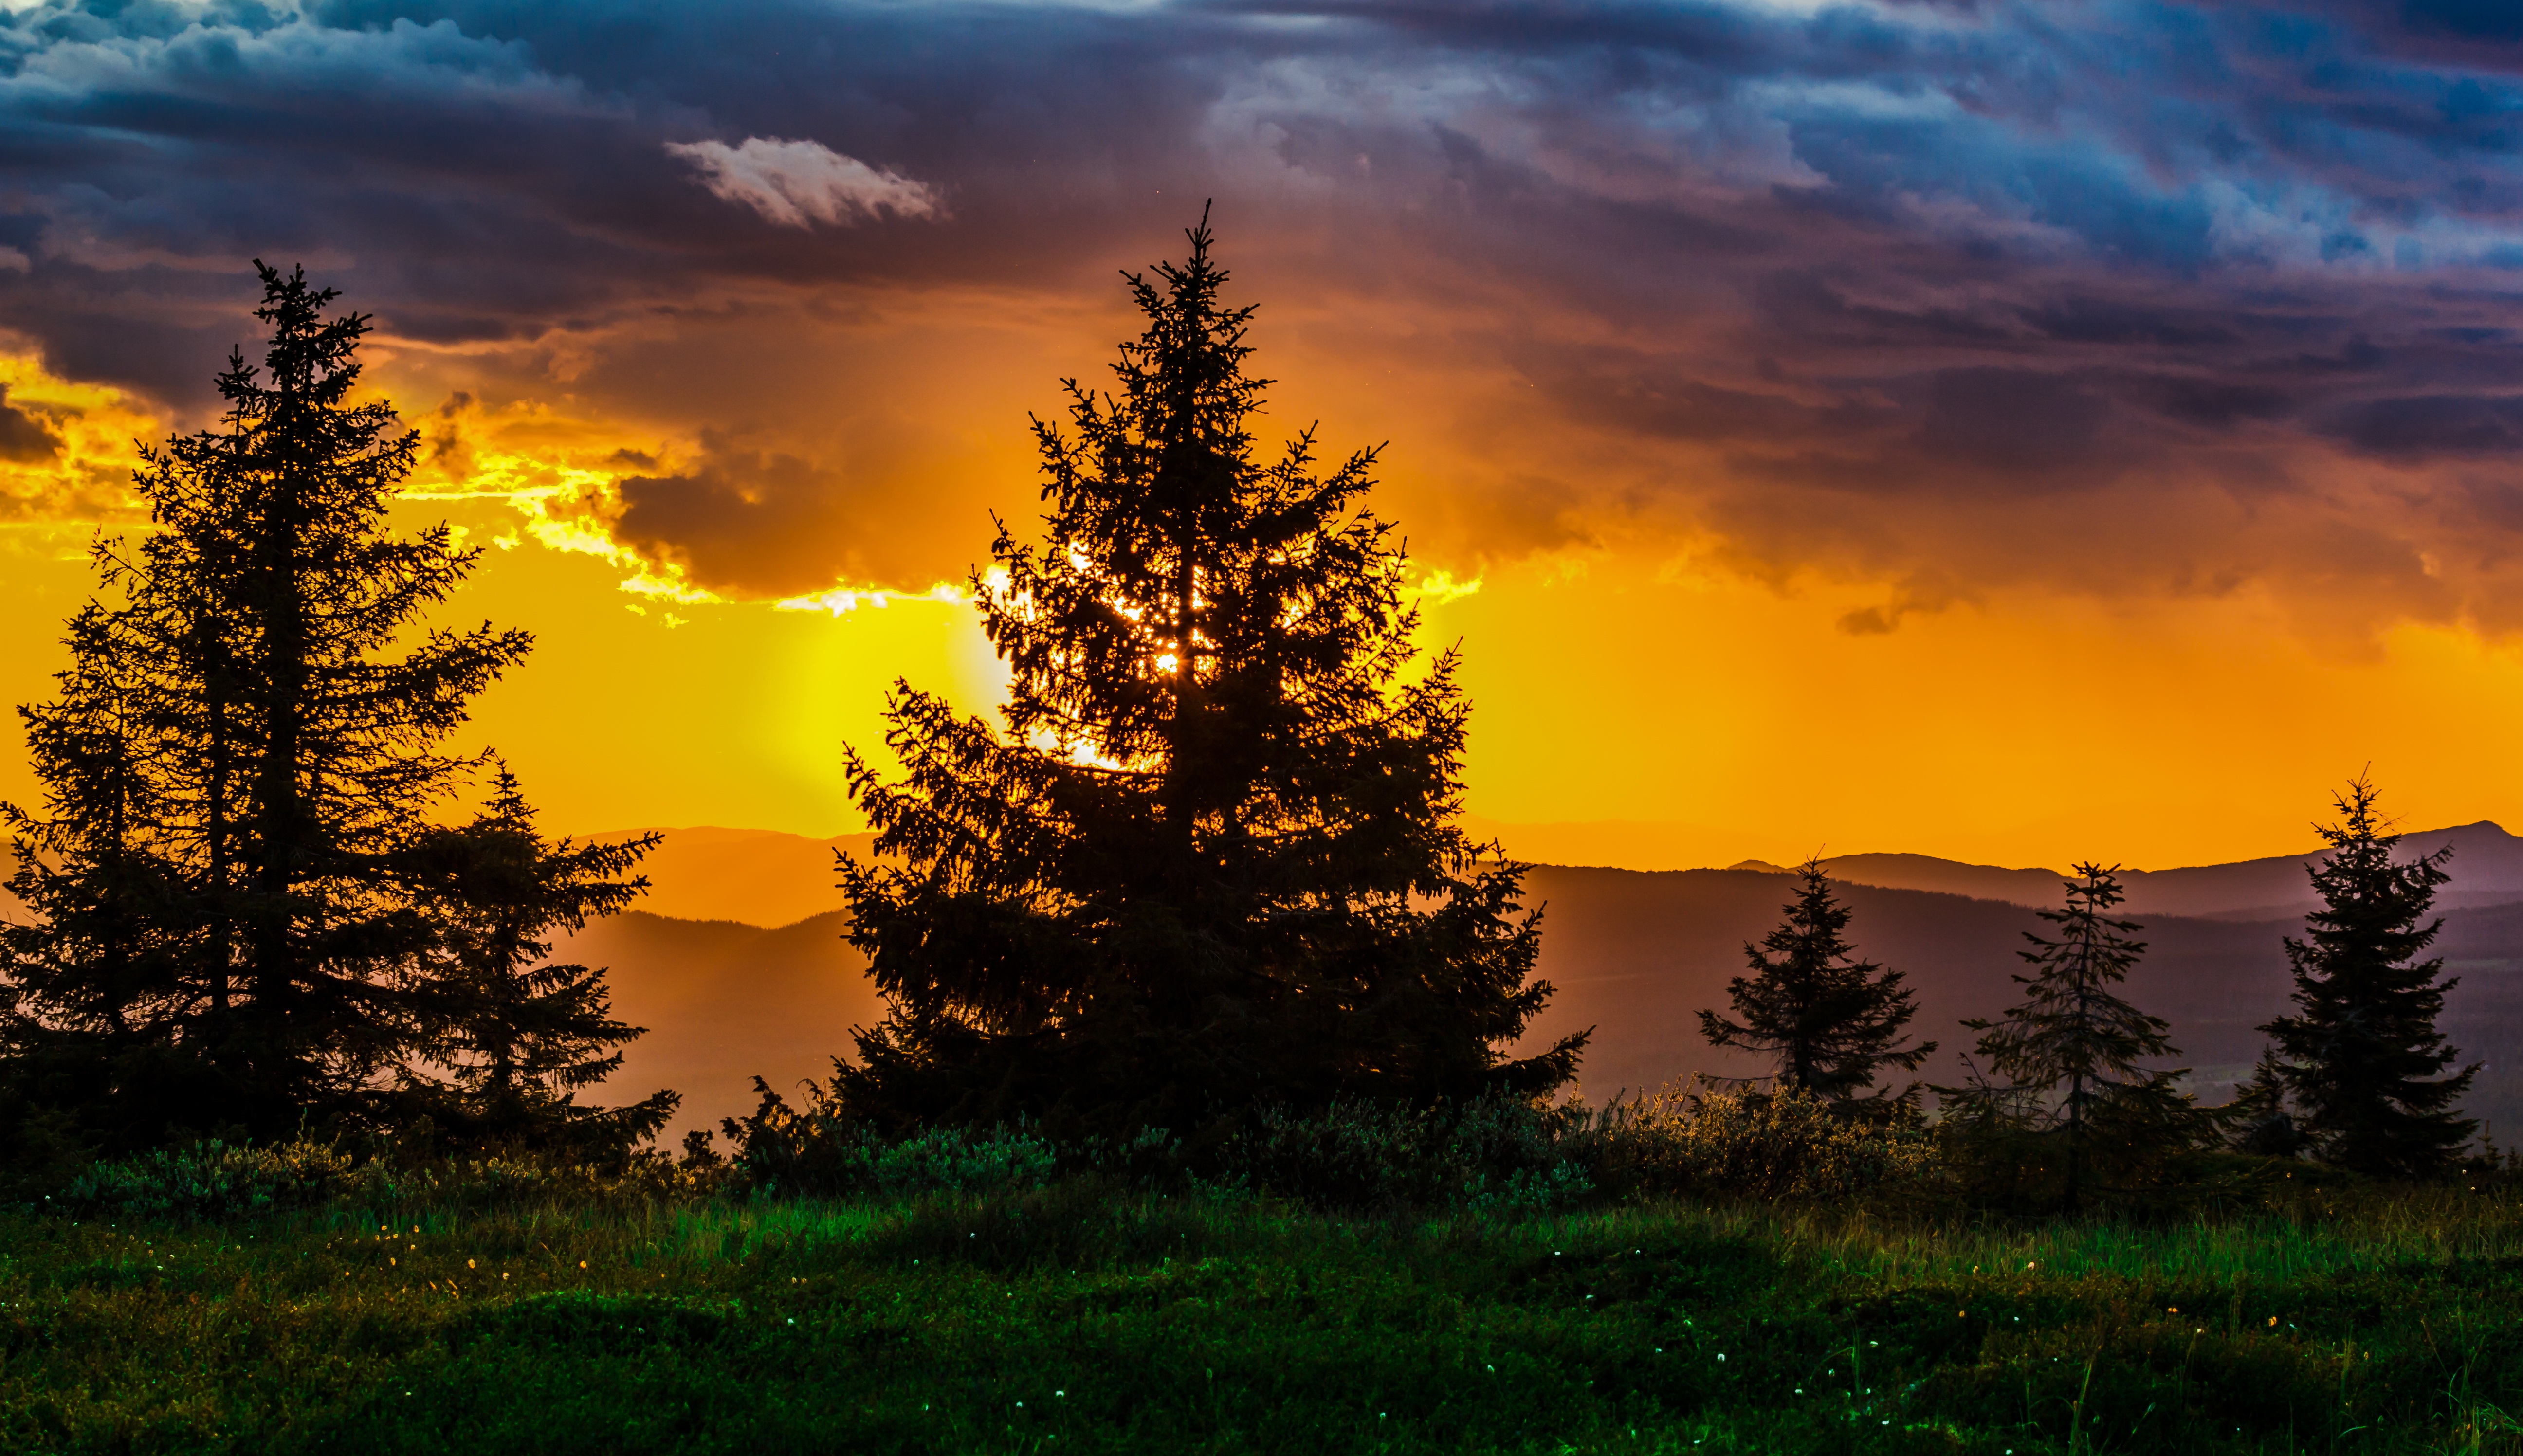
landscape, tree, nature, horizon, wilderness, silhouette, mountain, light, cloud, sky, sun, sunrise, sunset, field, prairie, sunlight, ray, morning, dawn, dark, dusk, evening, orange, red, color, natural, autumn, glow, black, yellow, savanna, plain, clouds, dream, background, beautiful, dramatic, colored, ecosystem, afterglow, atmospheric phenomenon, woody plant, red sky at morning